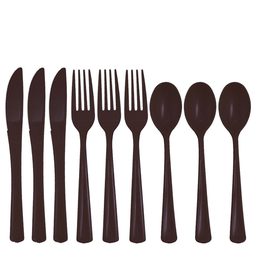
Label: plastic